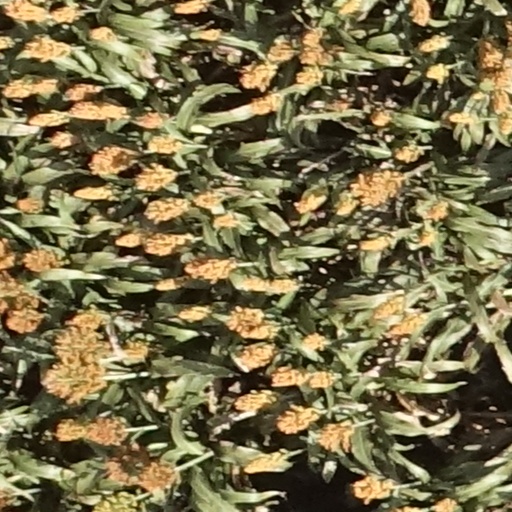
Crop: sorghum